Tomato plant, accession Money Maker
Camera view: bottom (45 deg); turntable rotation: 240 degrees
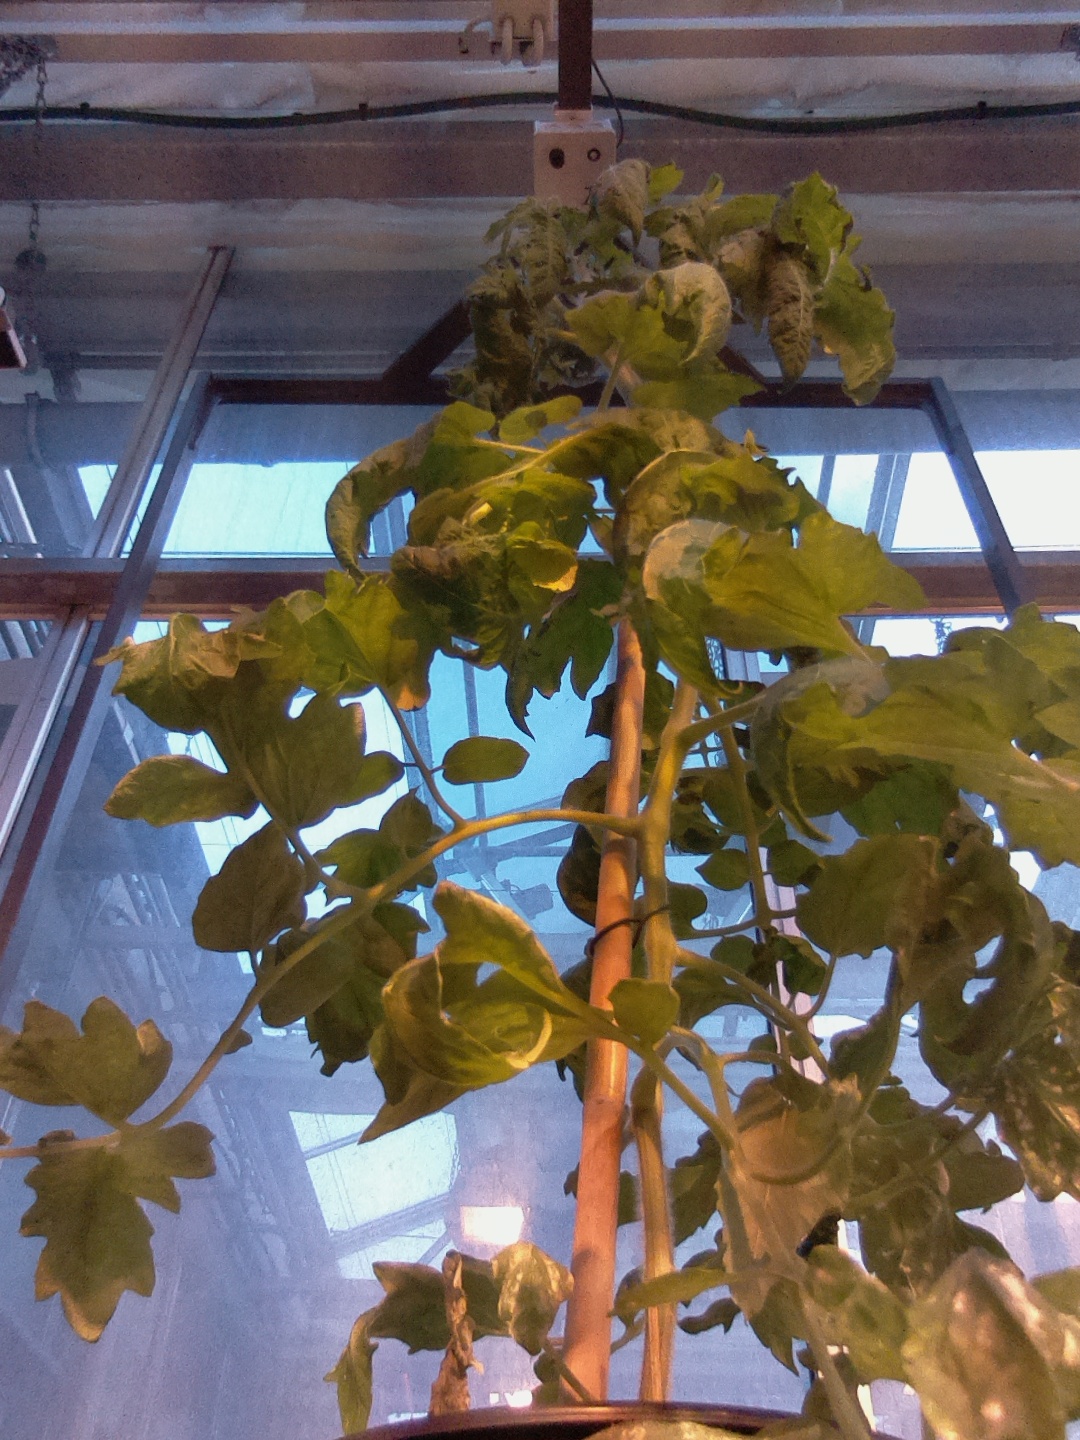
BBCH growth stage 69: End of flowering, 90%-100% of flowers open, more petals falling